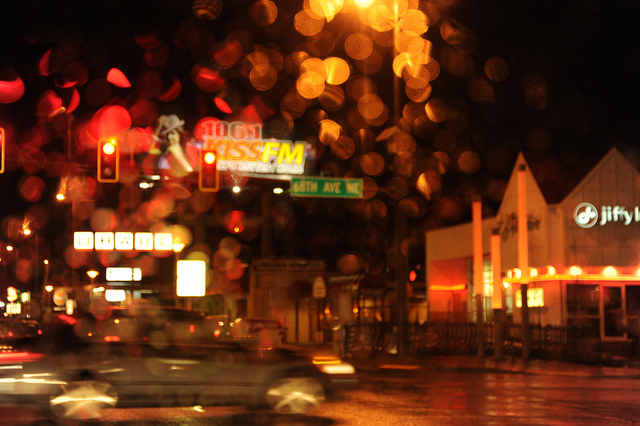
user: Given an image and a question. Answer the question in a short answer. Question: What car accessory are you required by law to keep on at all times during the night while you are driving? Short Answer:
assistant: headlight